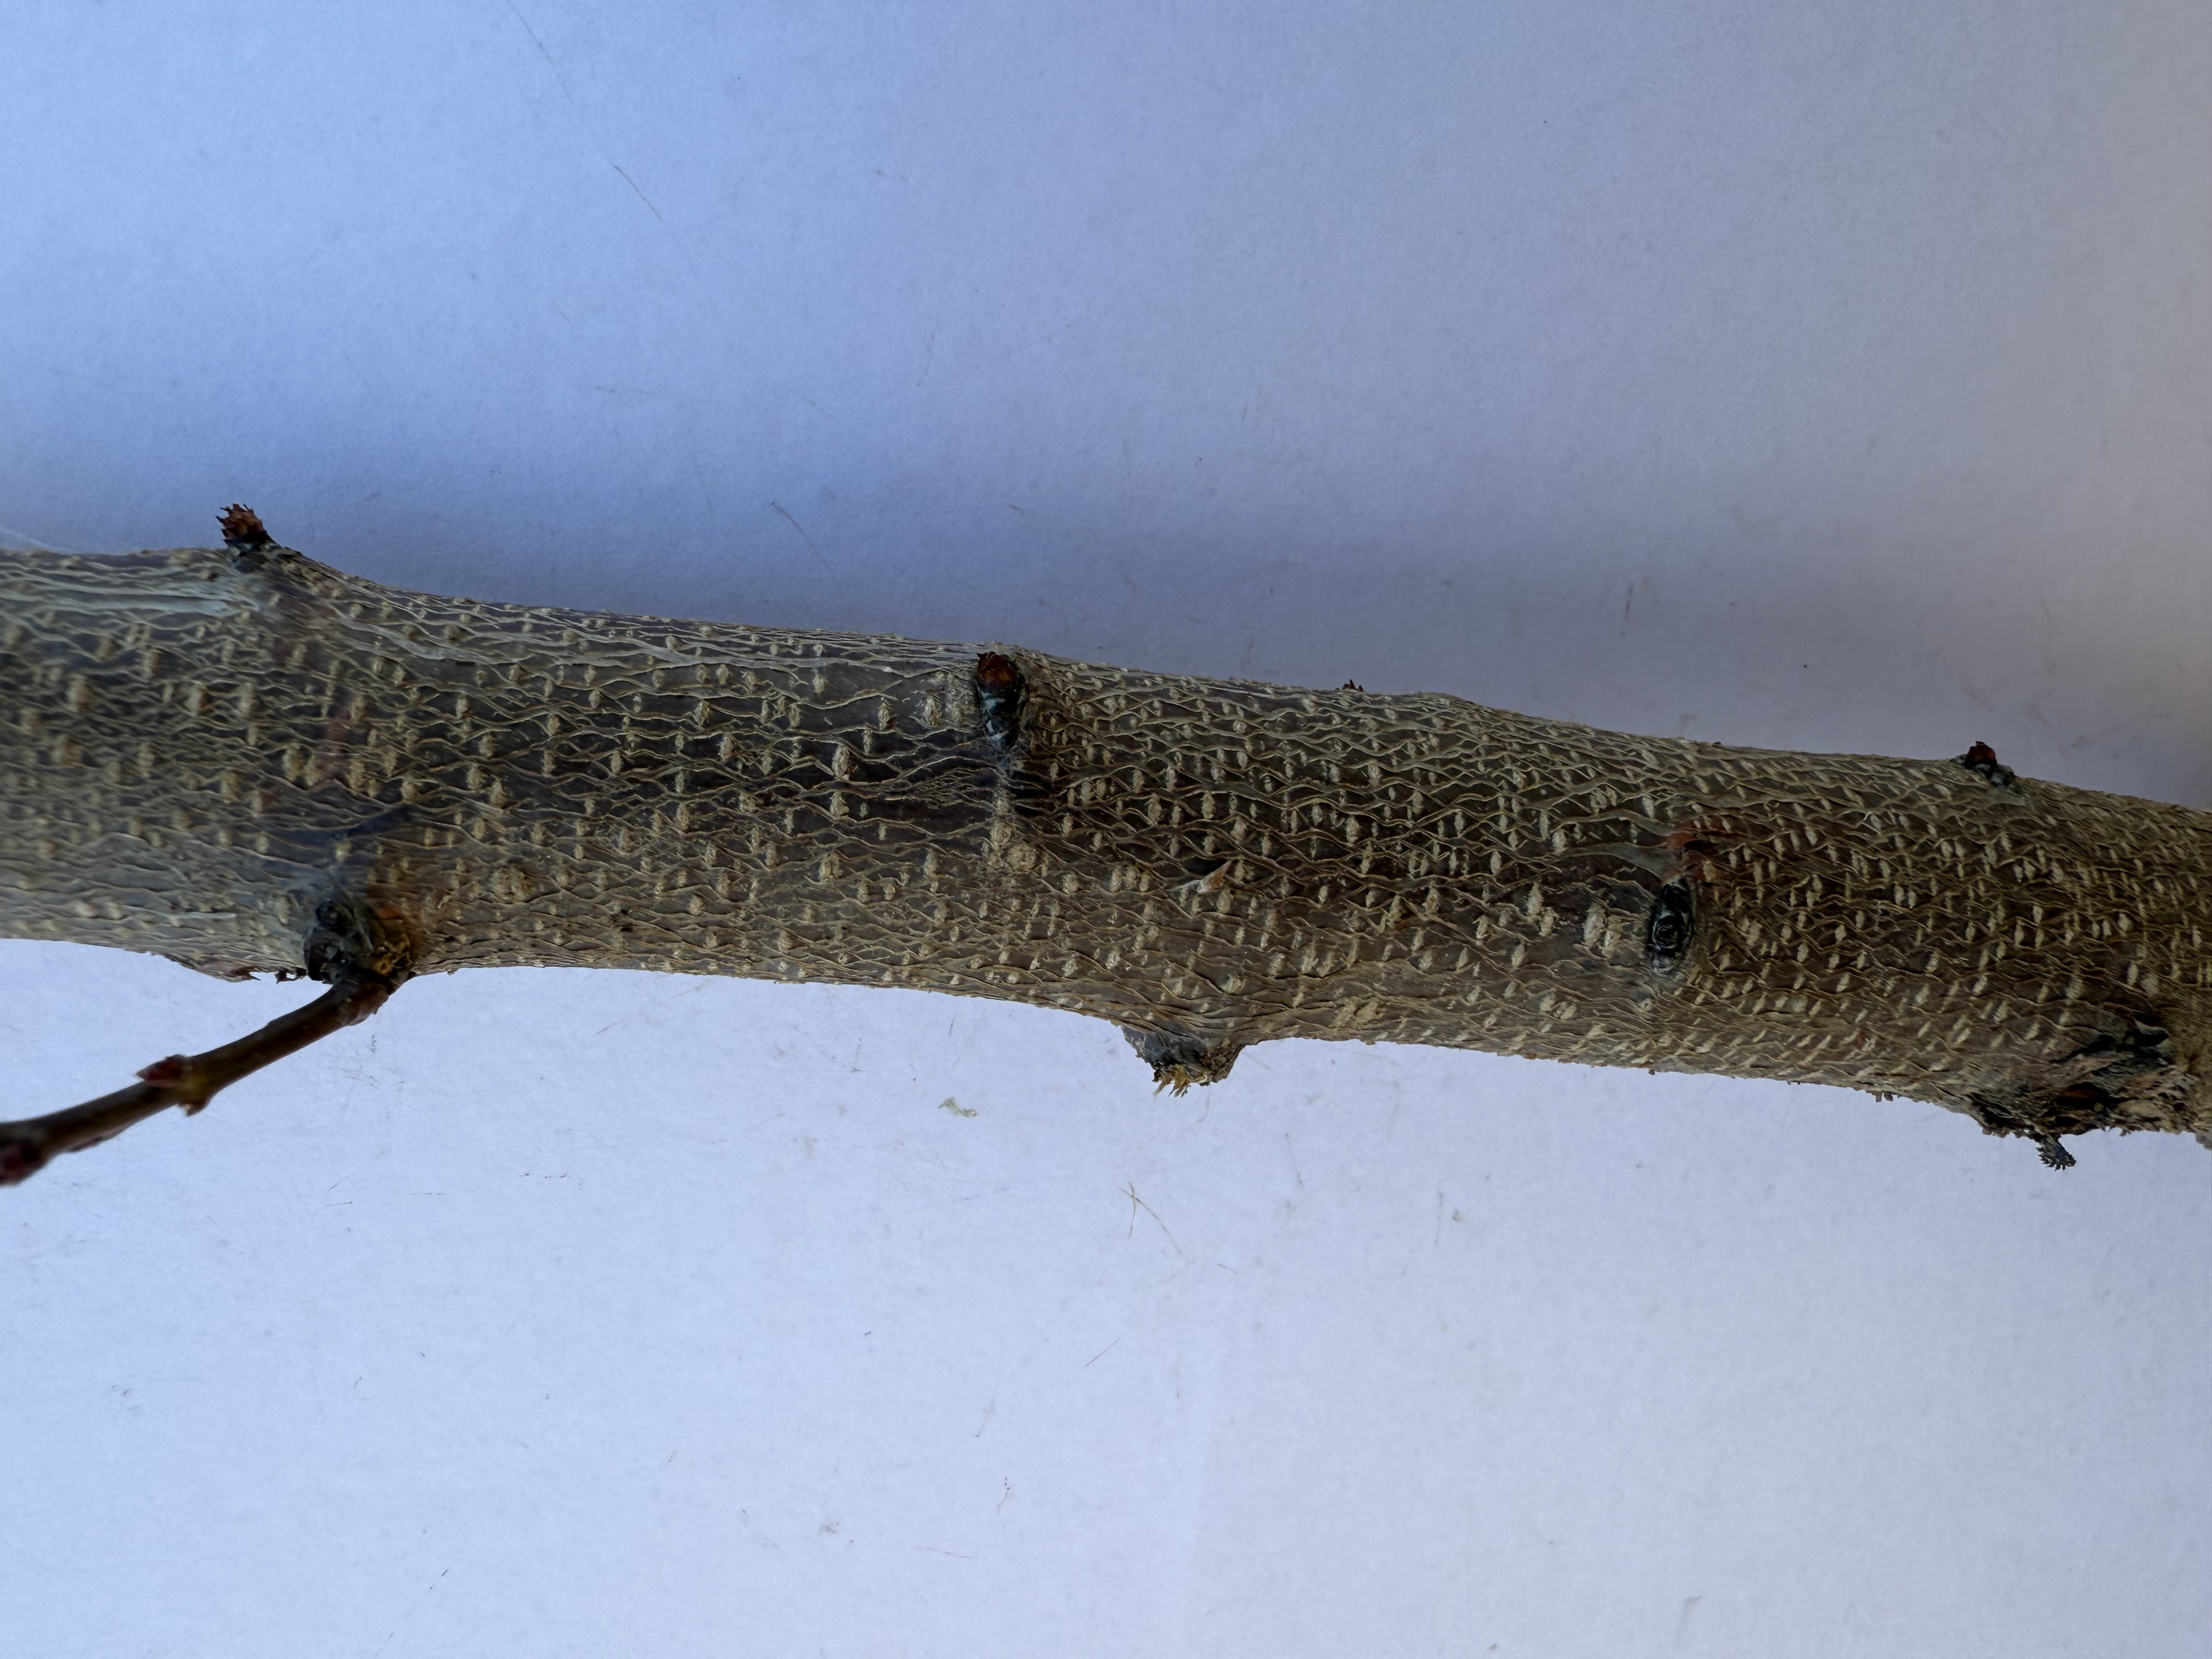
Variety: Igdir Apricot